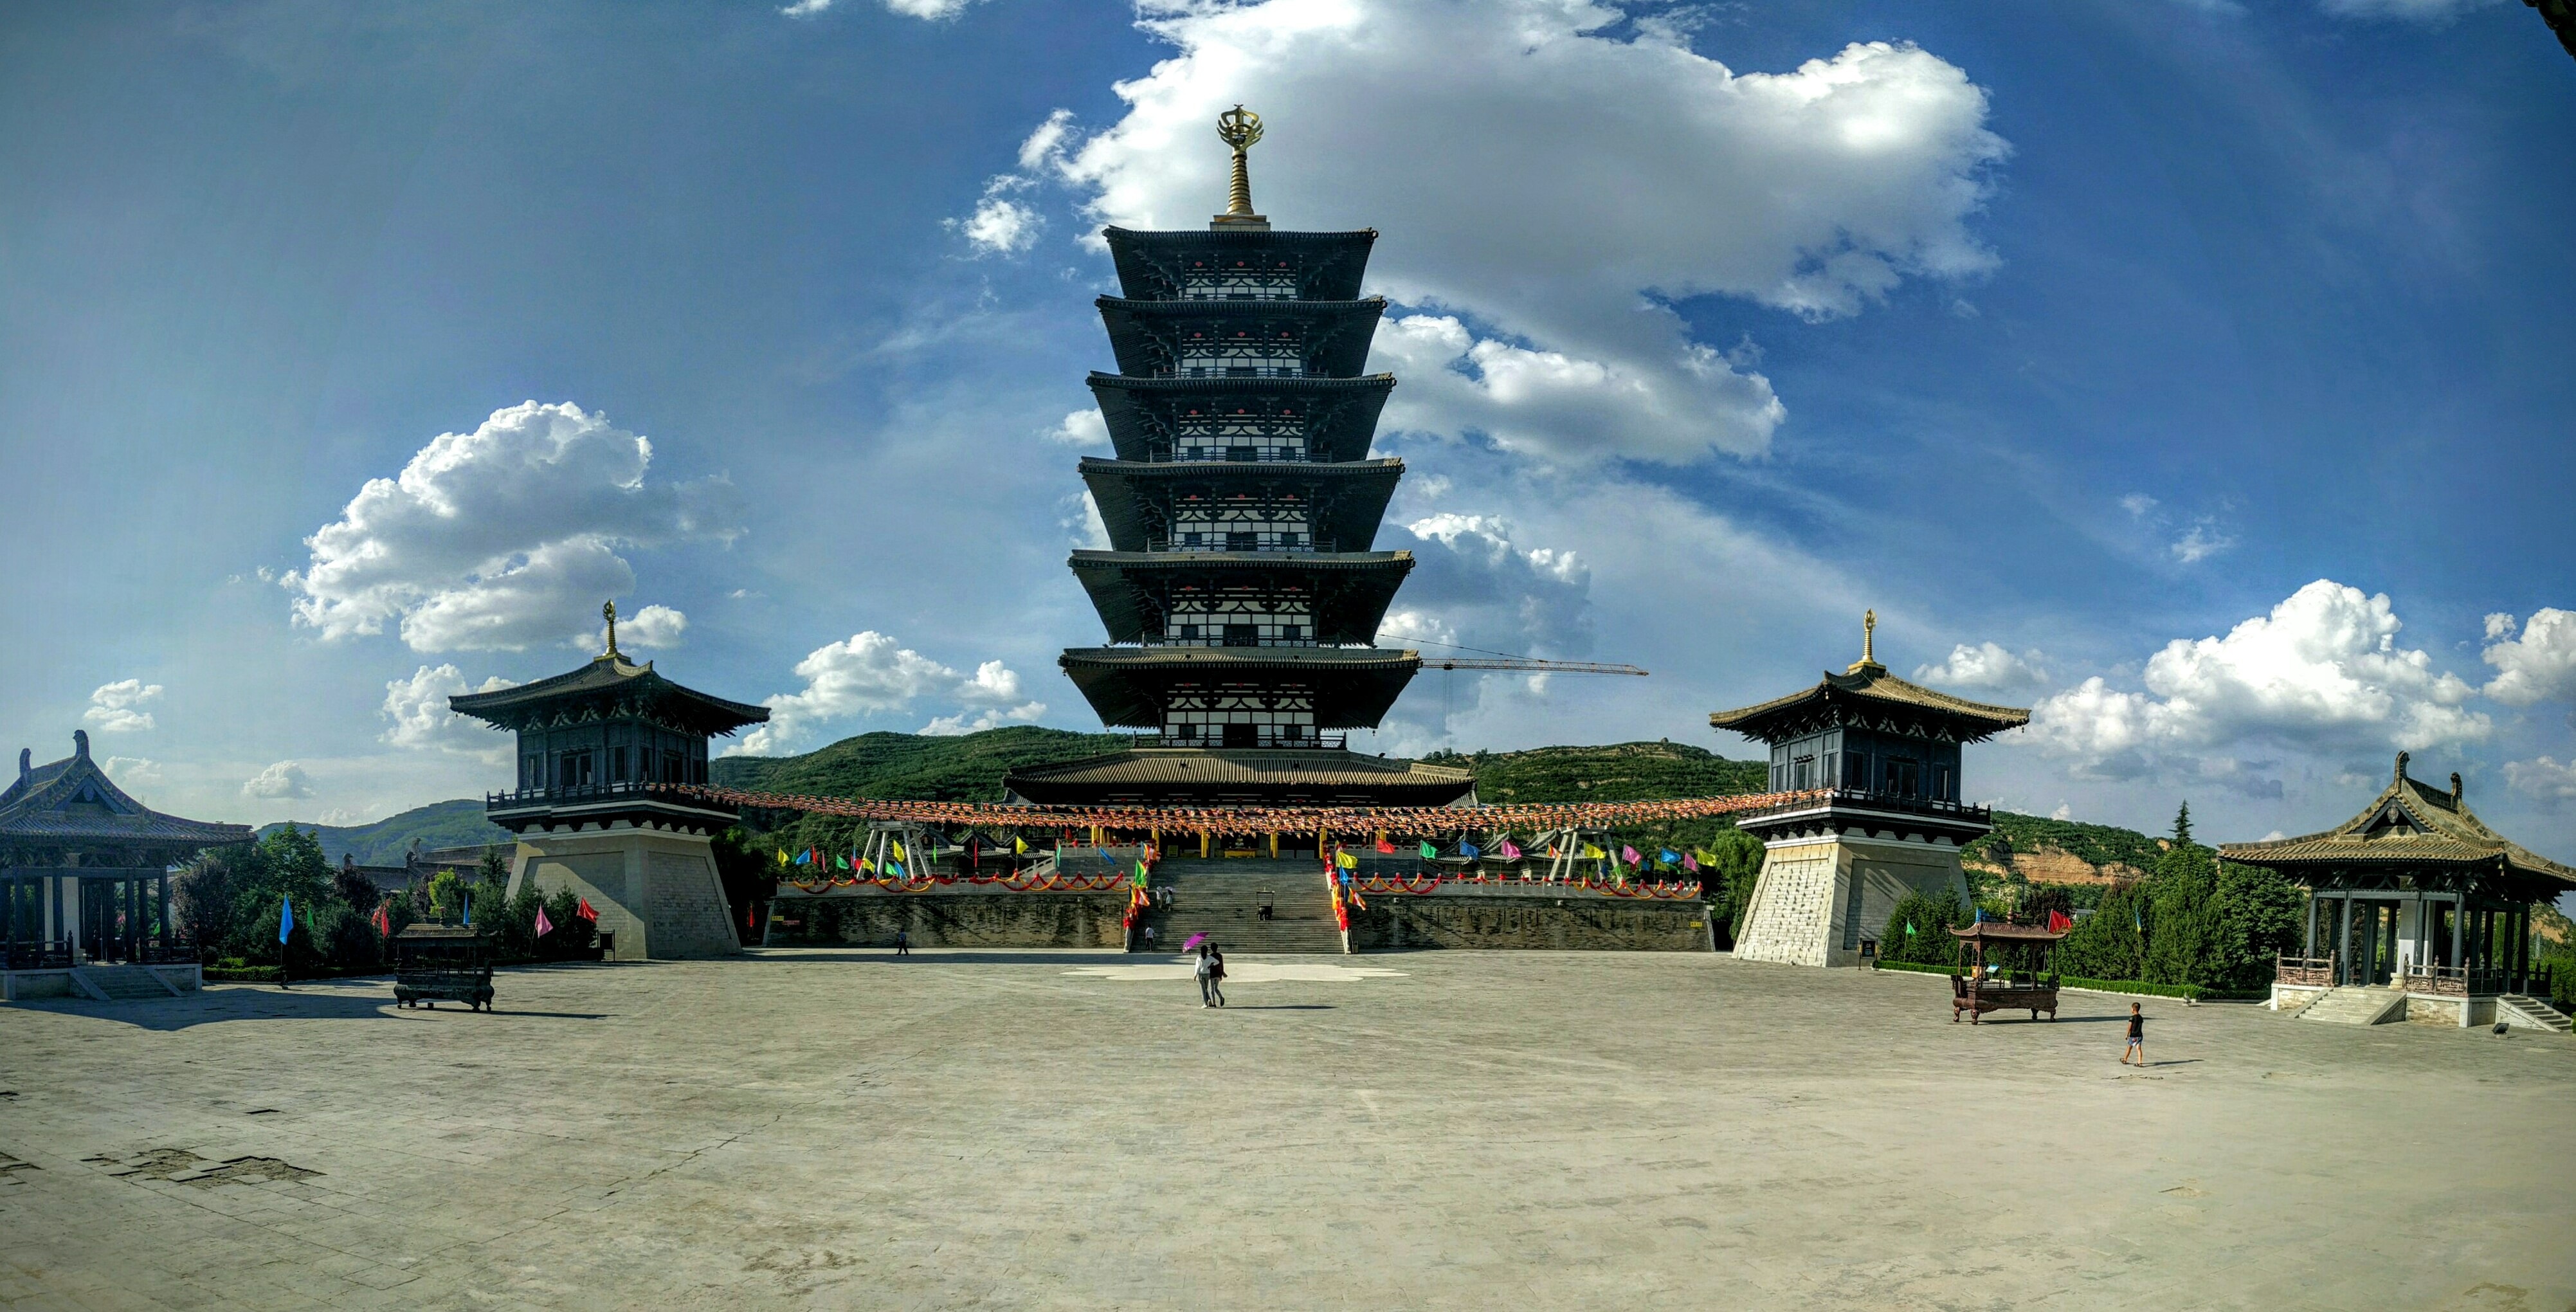
building, tower, landmark, temple, monastery, shrine, buddha, pagoda, china wind, ancient architecture, tang feng, tang yun